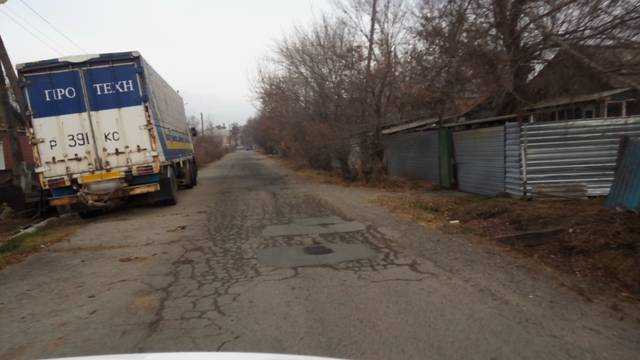
Region: Russia
Coordinates: 43.799, 131.951